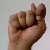
The image shows a hand gesture representing the letter 'T' in Indian Sign Language.